Question: Please indicate a possible affordance area of baseball bat that can be used for holding
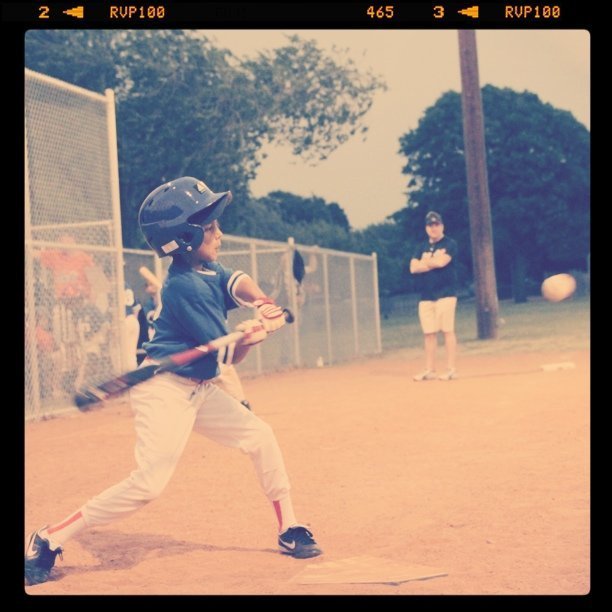
Answer: [228.562, 308.516, 295.228, 343.516]